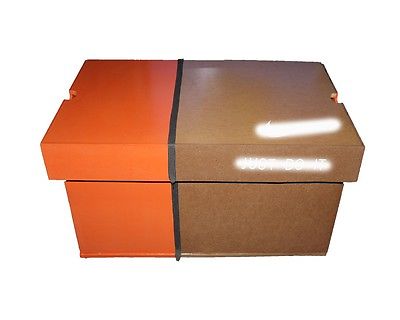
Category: table